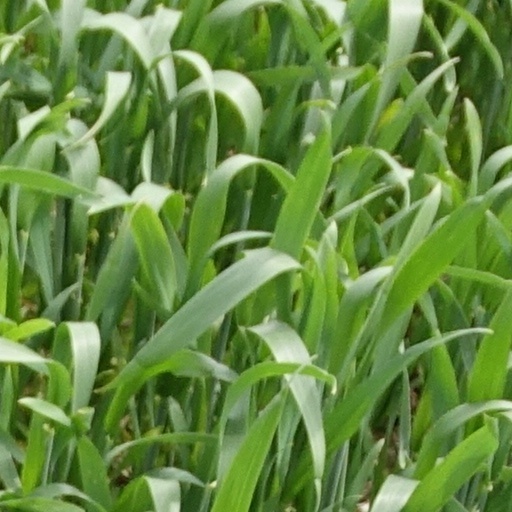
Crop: wheat